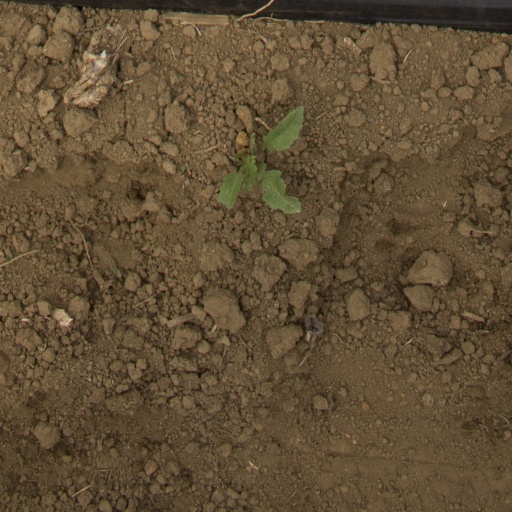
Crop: Jerusalem artichoke